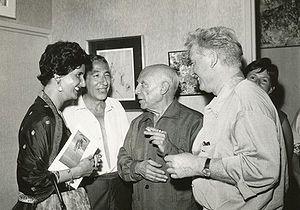
Françoise Gilot, née le 26 novembre 1921 à Neuilly-sur-Seine, est une artiste peintre et écrivaine française. Elle est régente du Collège de 'Pataphysique.
Édouard Pignon est un peintre français de la nouvelle École de Paris, né le 12 février 1905 à Bully-les-Mines et mort le 14 mai 1993 à La Couture-Boussey.
Pablo Ruiz Picasso, né à Malaga le 25 octobre 1881 et mort le 8 avril 1973 à Mougins, est un peintre, dessinateur, sculpteur et graveur espagnol ayant passé l'essentiel de sa vie en France.
Soshana Afroyim est une peintre autrichienne de la période du modernisme. Artiste à plein temps, elle voyage fréquemment, exposant son travail à l'international. Au cours de ses voyages, elle réalise le portrait de nombreuses personnalités et son art se développe dans différentes directions. Dans une première période, principalement de nature naturaliste, elle s'attache aux paysages et aux portraits. Plus tard, son style évolue vers l'art abstrait, fortement influencé par la calligraphie asiatique et l'art du Moyen-Orient.
André Verdet, né le 4 août 1913 à Nice et mort à Saint-Paul-de-Vence le 19 décembre 2004, est un poète, peintre, sculpteur et céramiste français.